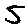
Label: 5